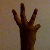
The image shows a hand gesture representing the number 6 in Indian Sign Language.